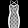
Label: Dress